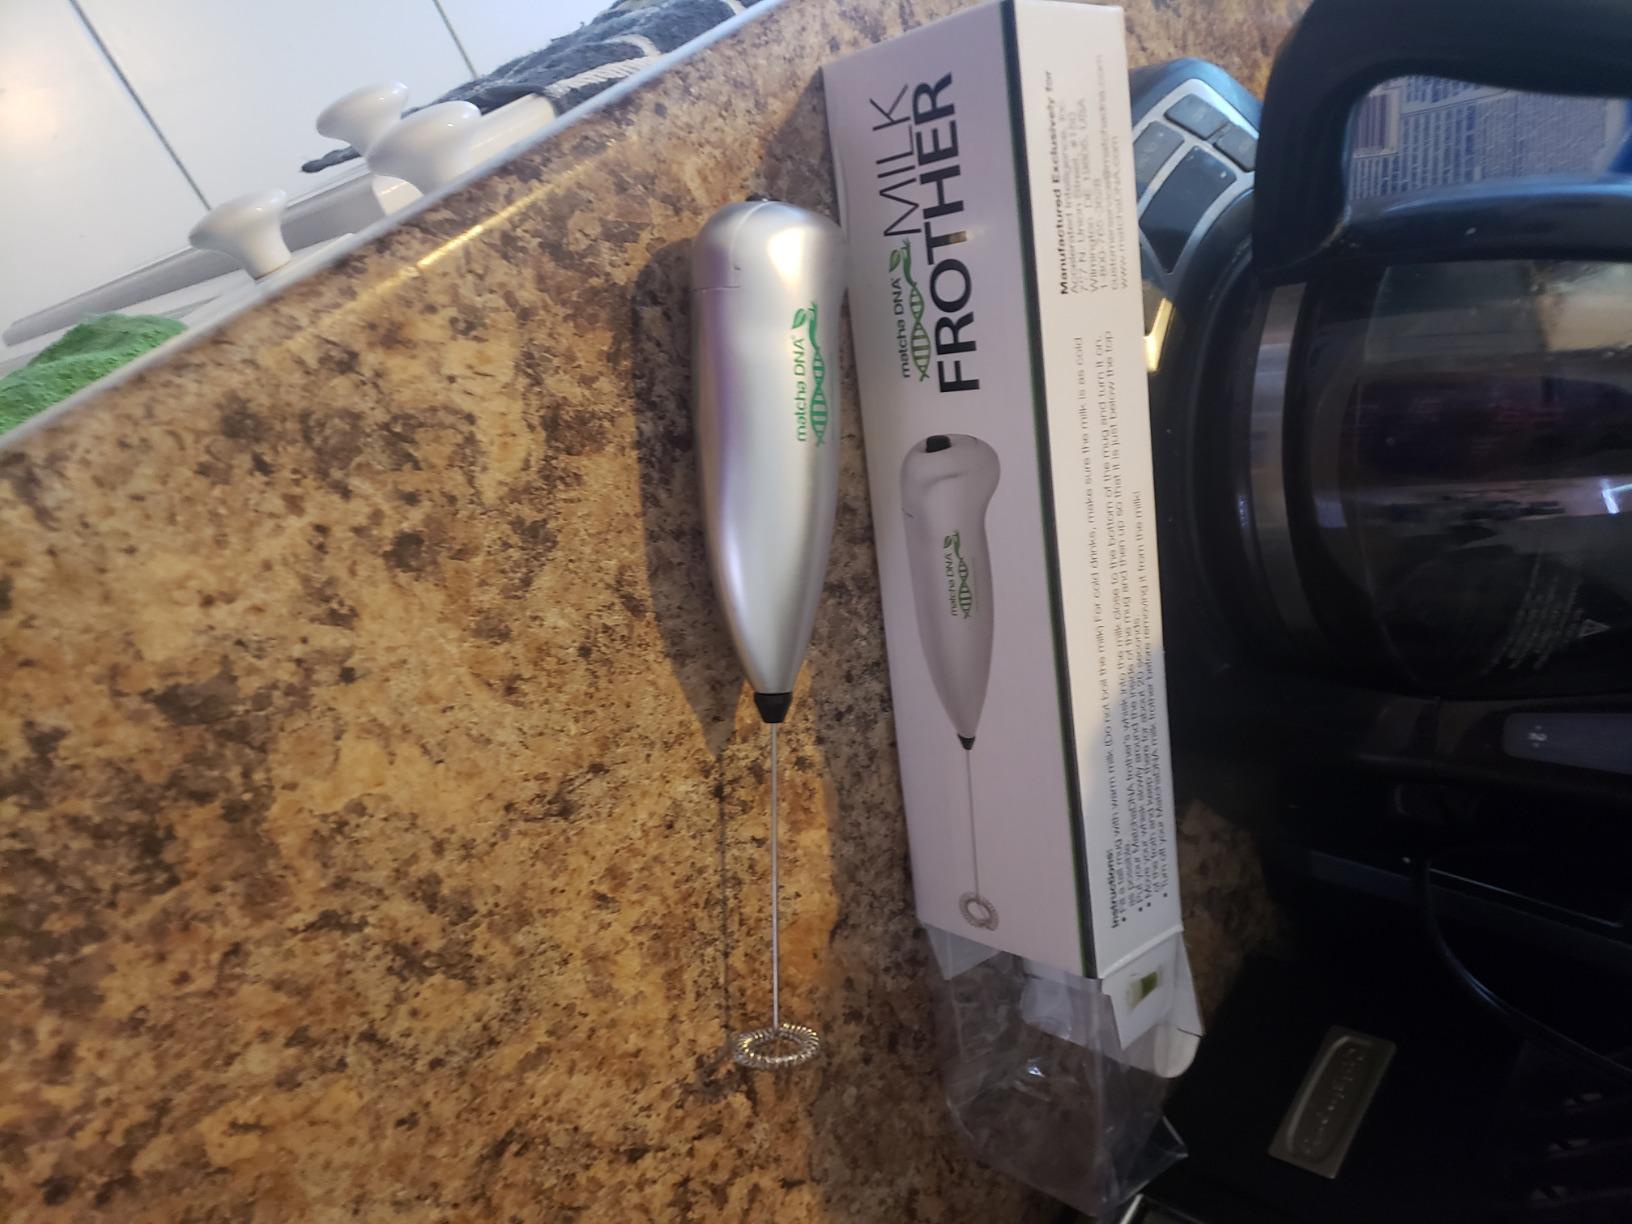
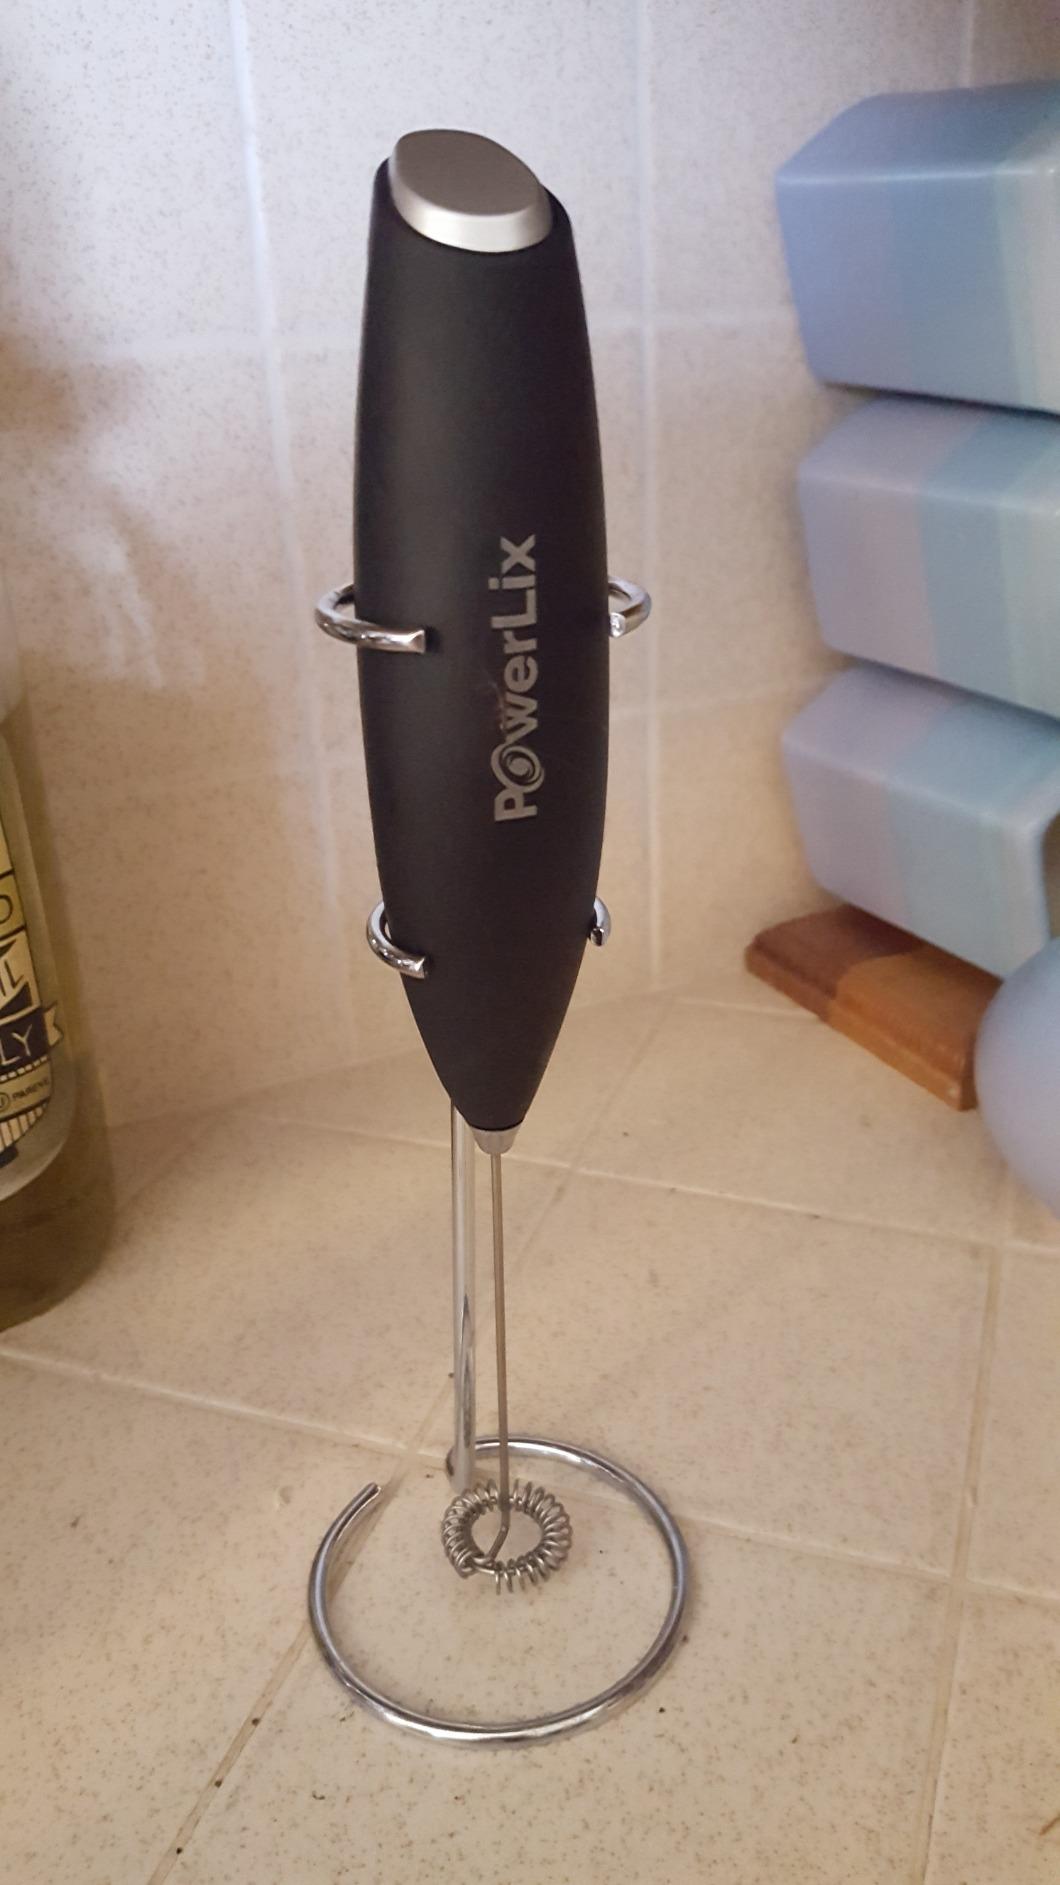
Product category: items_mixer
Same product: no